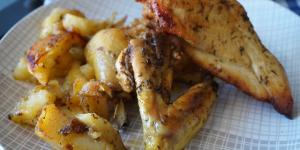
pollo adobado al horno con patatas